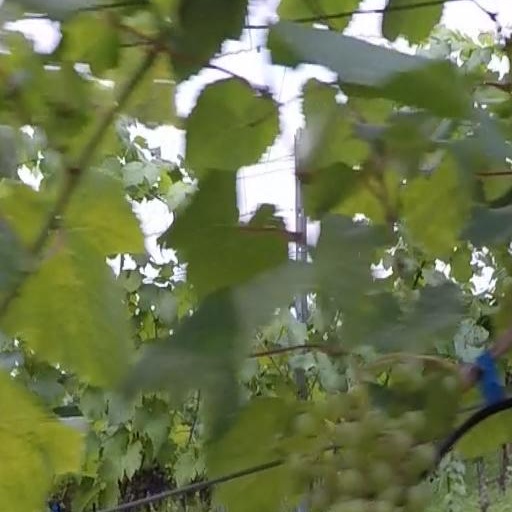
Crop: grape